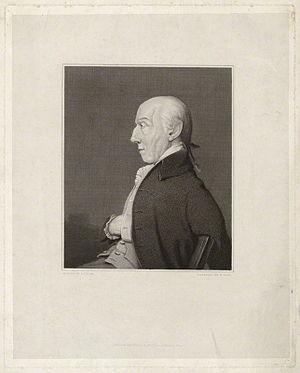
Thomas Villiers, 2ᵉ comte de Clarendon, est un pair britannique et un député conservateur de la famille Villiers.